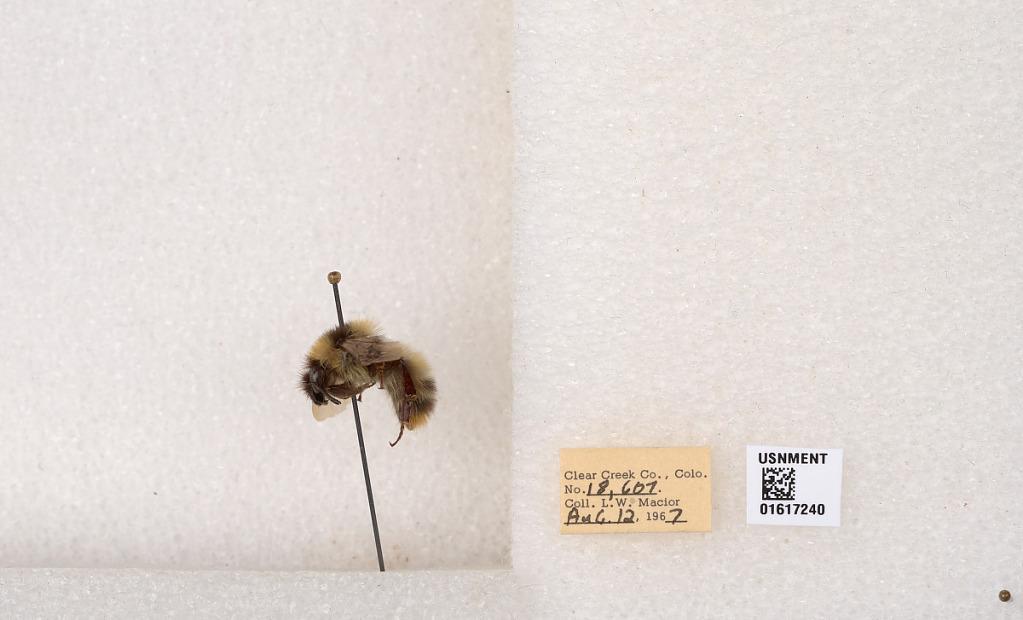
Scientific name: Bombus kirbyellus
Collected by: L. Macior
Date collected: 1967-8-12
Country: United States
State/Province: Colorado
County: Clear Creek
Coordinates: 39.6891, -105.644